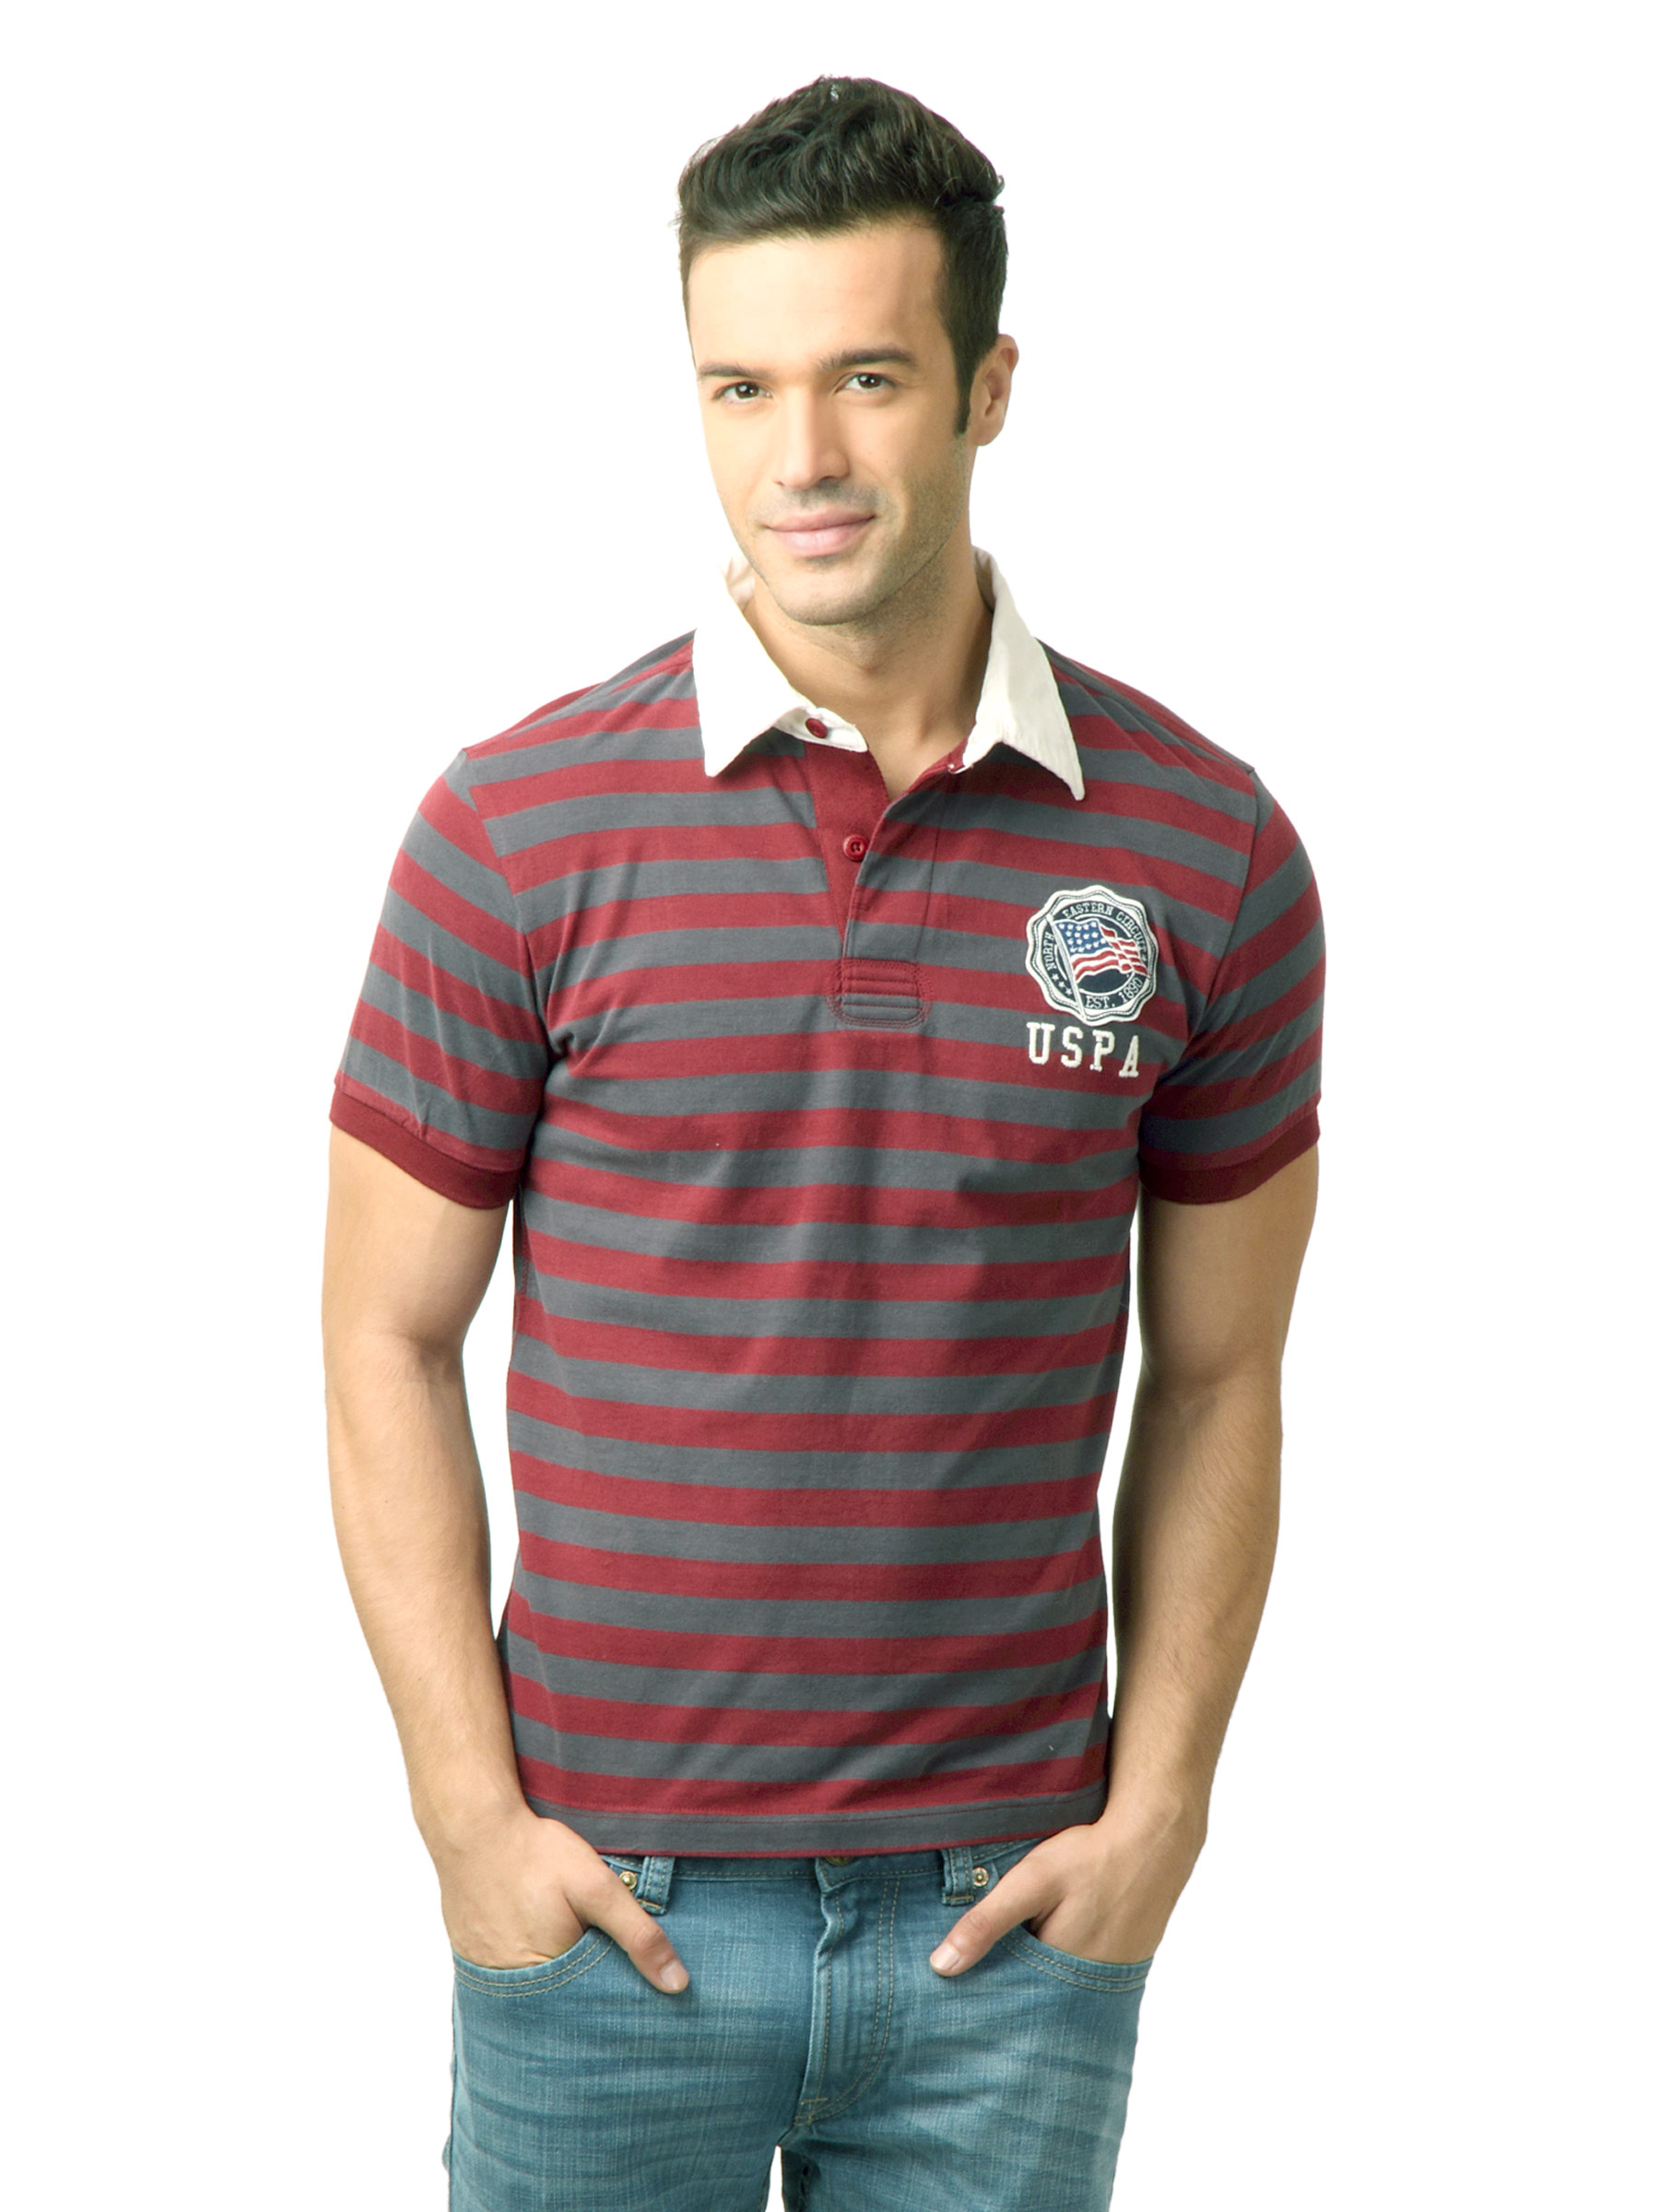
U.S. Polo Assn. Men Stripes Tibetian Red Polo Tshirt
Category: Apparel / Topwear / Tshirts
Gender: Men
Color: Red
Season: Fall 2011
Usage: Casual